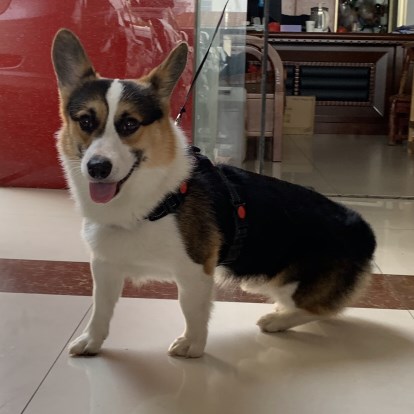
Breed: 2909-n000116-Cardigan